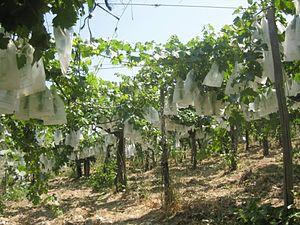
vigne biologique
Un vin issu de la viticulture biologique décrit un vin produit à partir de raisins issus de l'agriculture biologique, garanti jusqu'en 2012 par des organismes privés gestionnaires de marques.